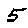
Label: 5